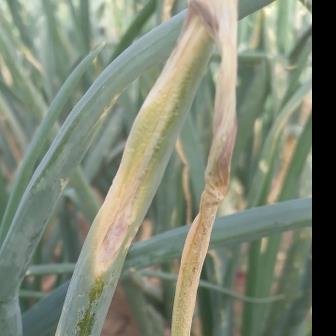
Crop: Onion
Condition: alternaria-d